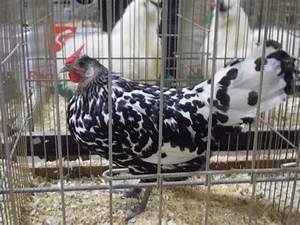
Label: chicken